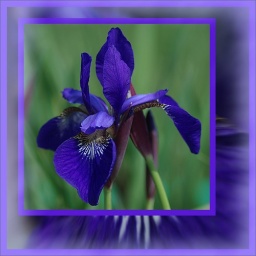
beside the blue river